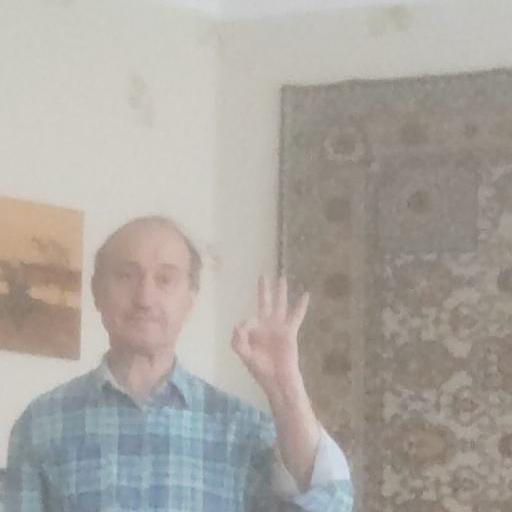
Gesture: ok